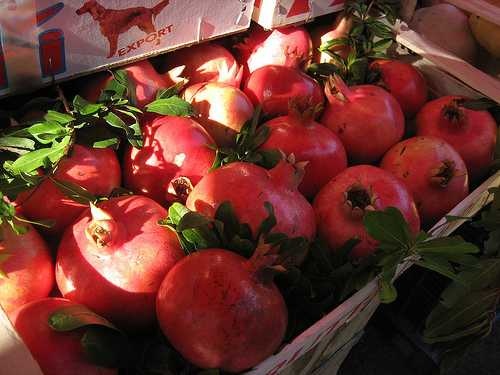
Label: Pomegranate